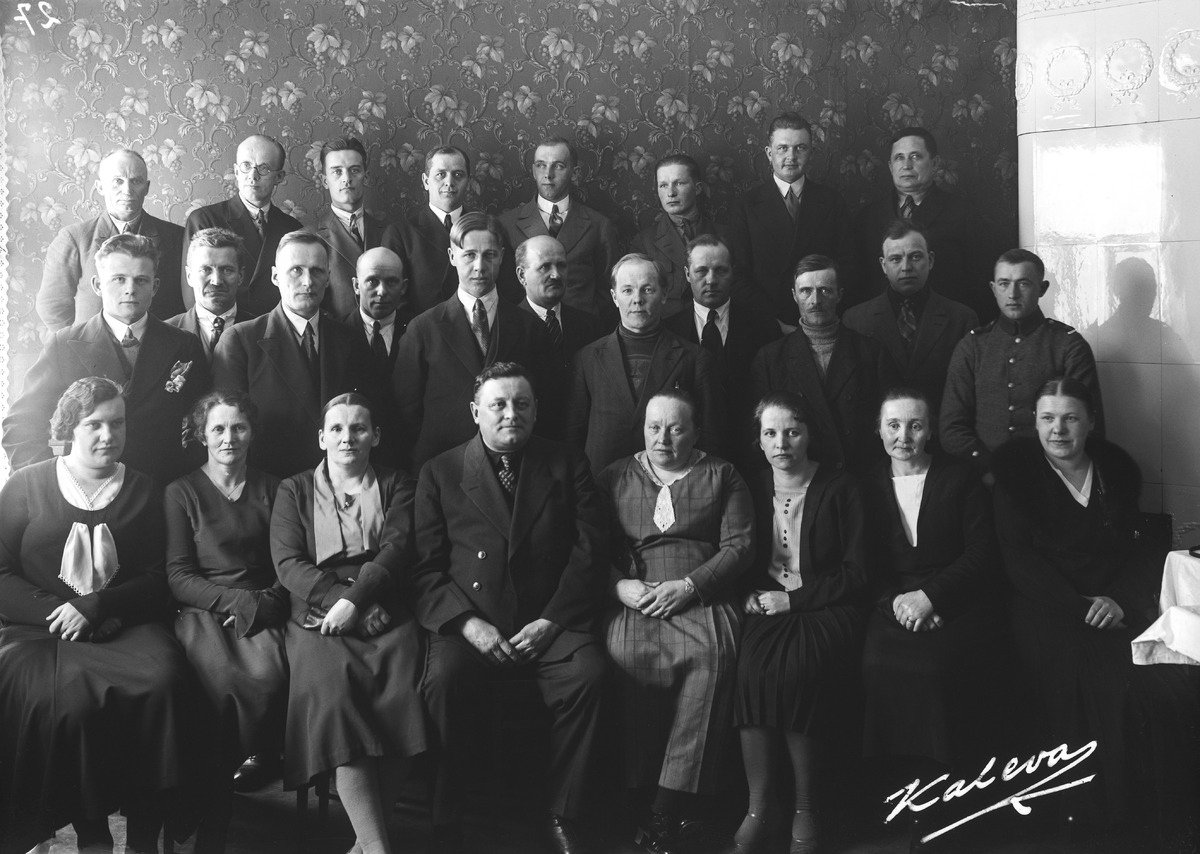
Henkivakuutusyhtiö Pohjan asiamiehiä
Representatives of the Life Insurance Company Pohja
sisällön kuvaus: Henkivakuutusyhtiö Pohjan asiamiehiä neuvottelutilaisuudessa Oulussa 20.3.1931. content description: Representatives of the Life Insurance Company Pohja at a negotiation event in Oulu on March 20, 1931.
Vuosi: 1931
Paikka: Suomi, Oulu, Suomi, Pohjois-Pohjanmaa, Oulu
Aiheet: ryhmäkuva; neuvottelut; kokoukset; vakuutusyhtiöt; asiamiehet; henkivakuutus; life insurance; meetings; negotiations